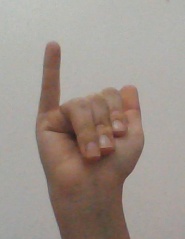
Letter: ya